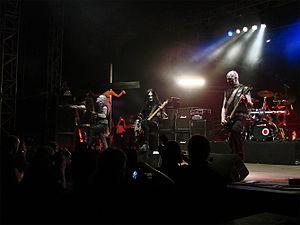
God Seed au Hellfest 2009.
Ov Hell est un supergroupe de black metal norvégien, originaire de Bergen, Hordaland. Le premier album du groupe, The Underworld Regime, est publié en février 2010 par Indie Recordings. Depuis 2012, l'activité du groupe est en suspens.